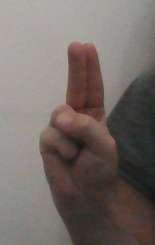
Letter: taa